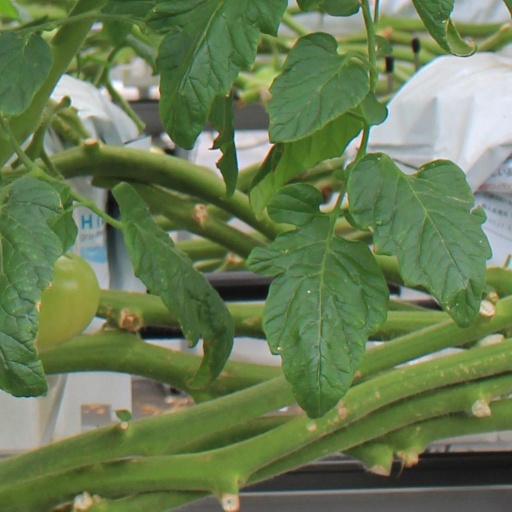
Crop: tomato